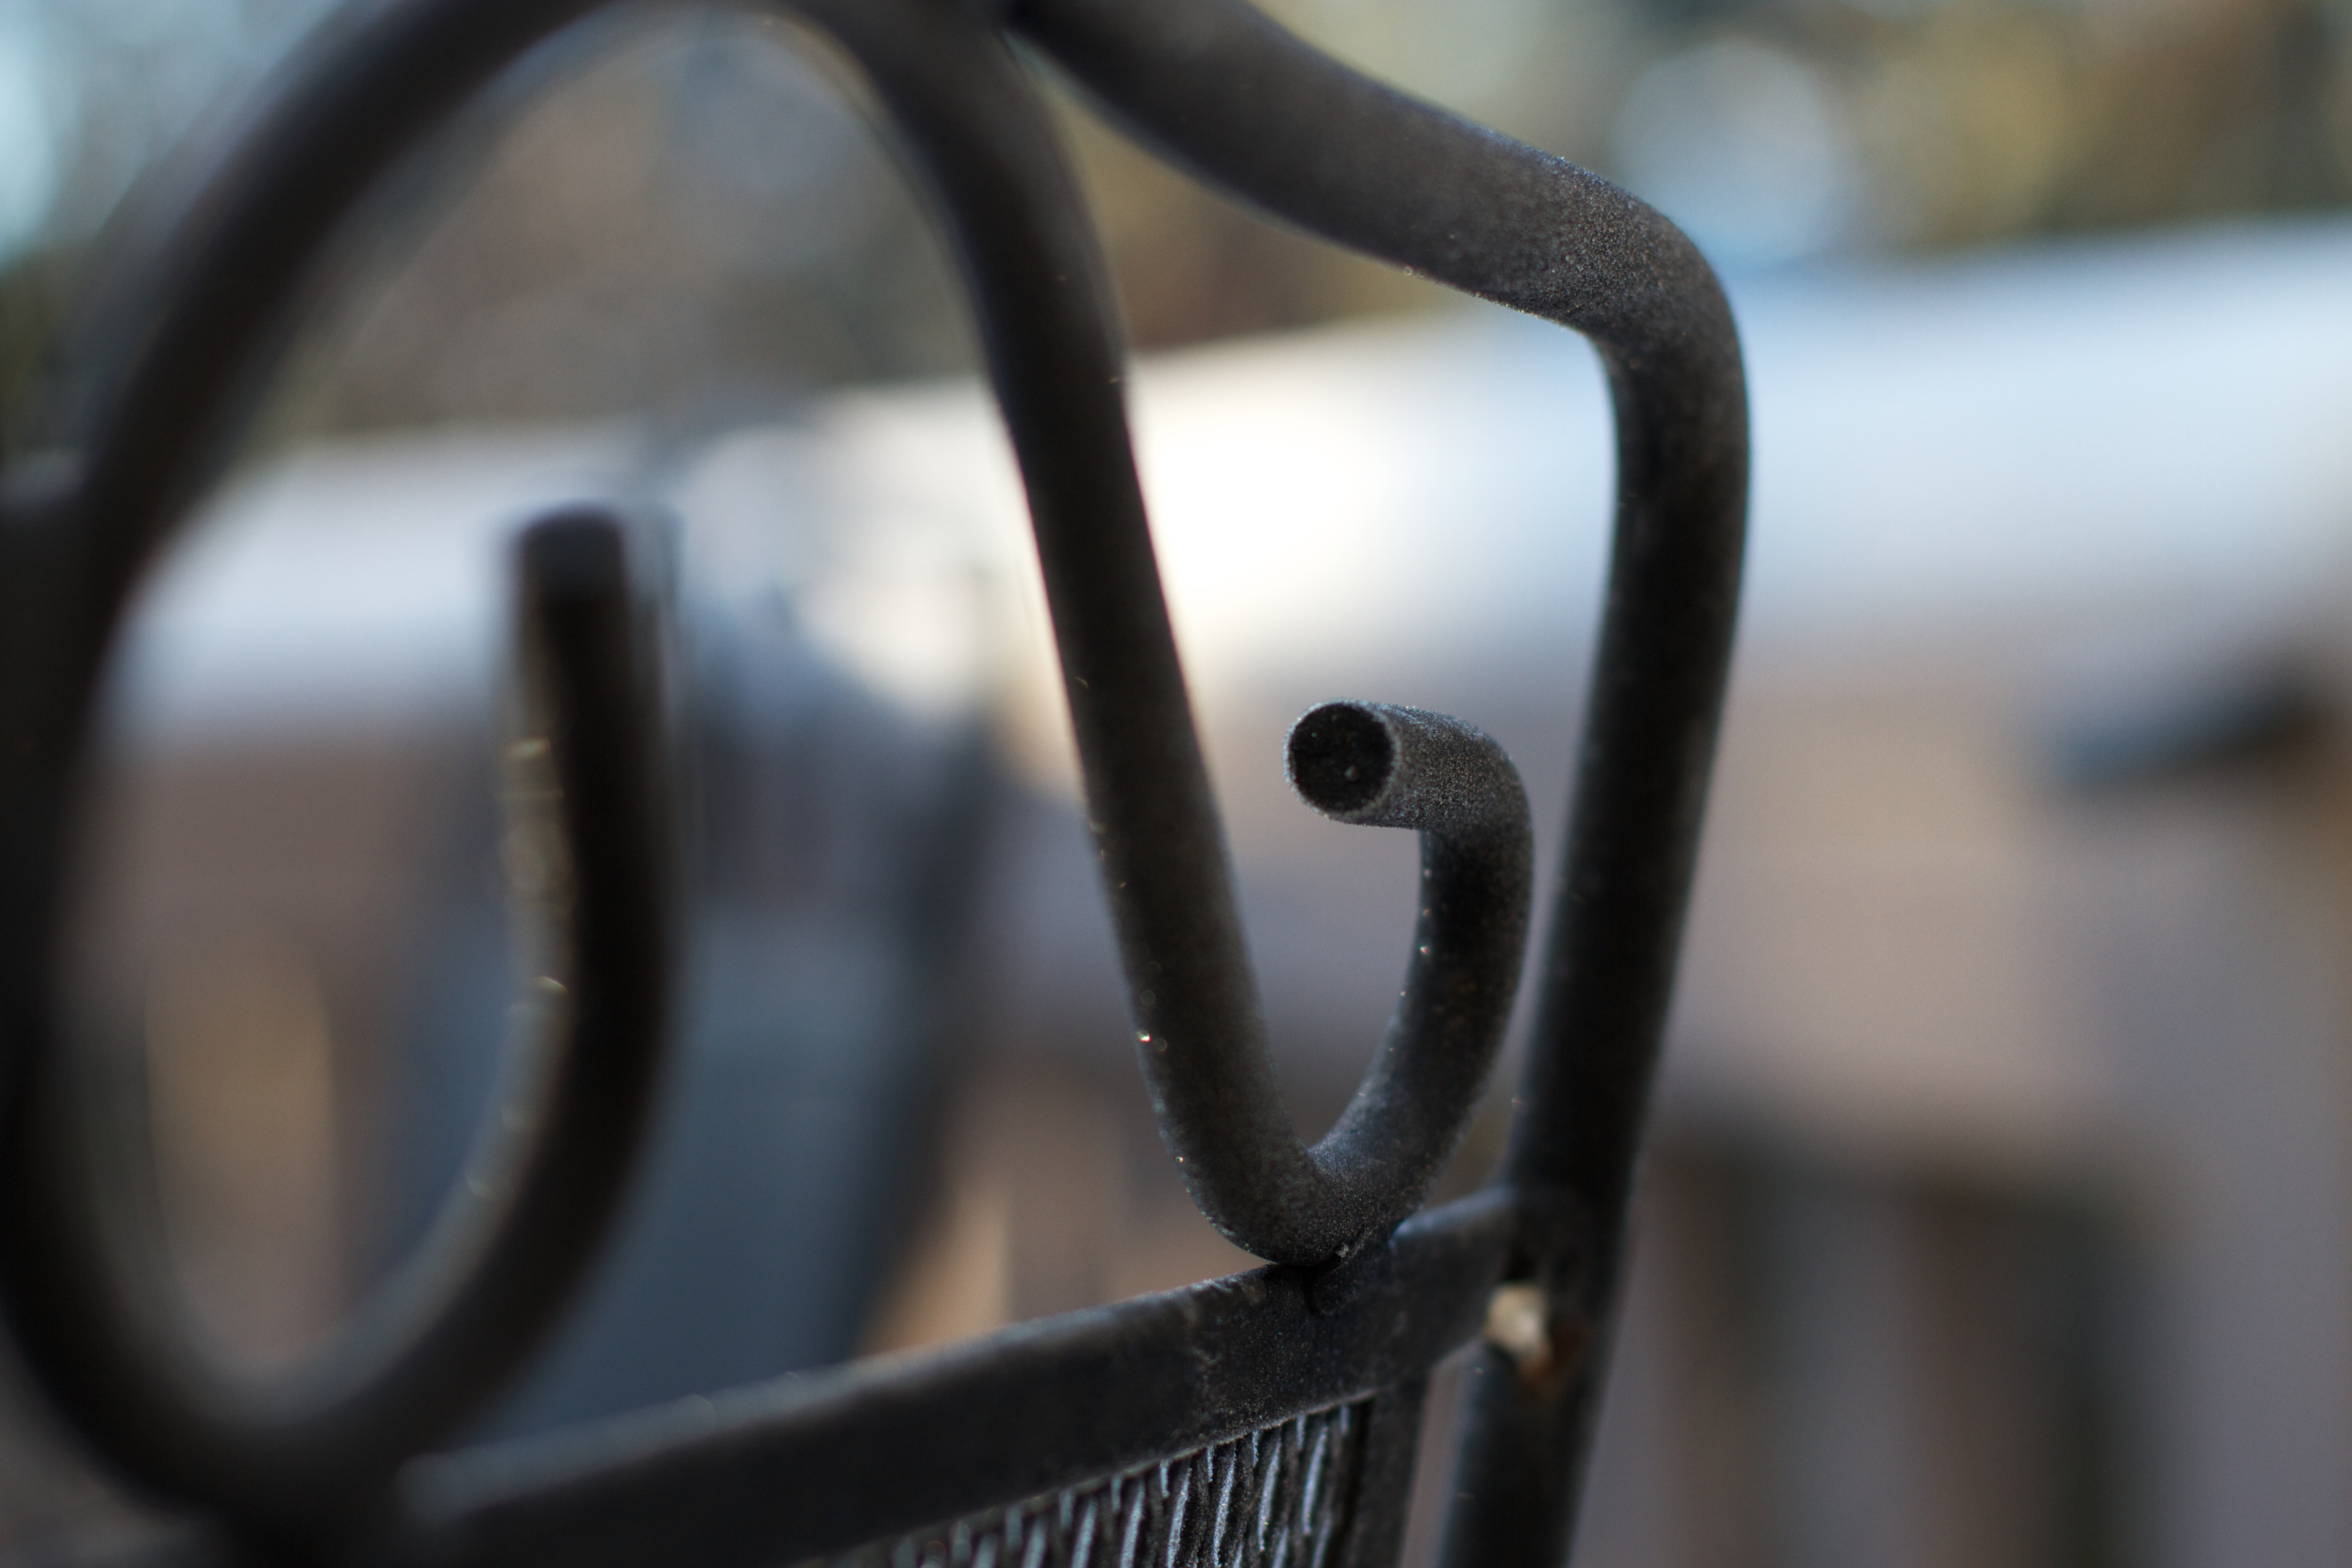
light, wheel, driving, bicycle, vehicle, steering wheel, black, tire, close up, automotive exterior, single lens reflex camera